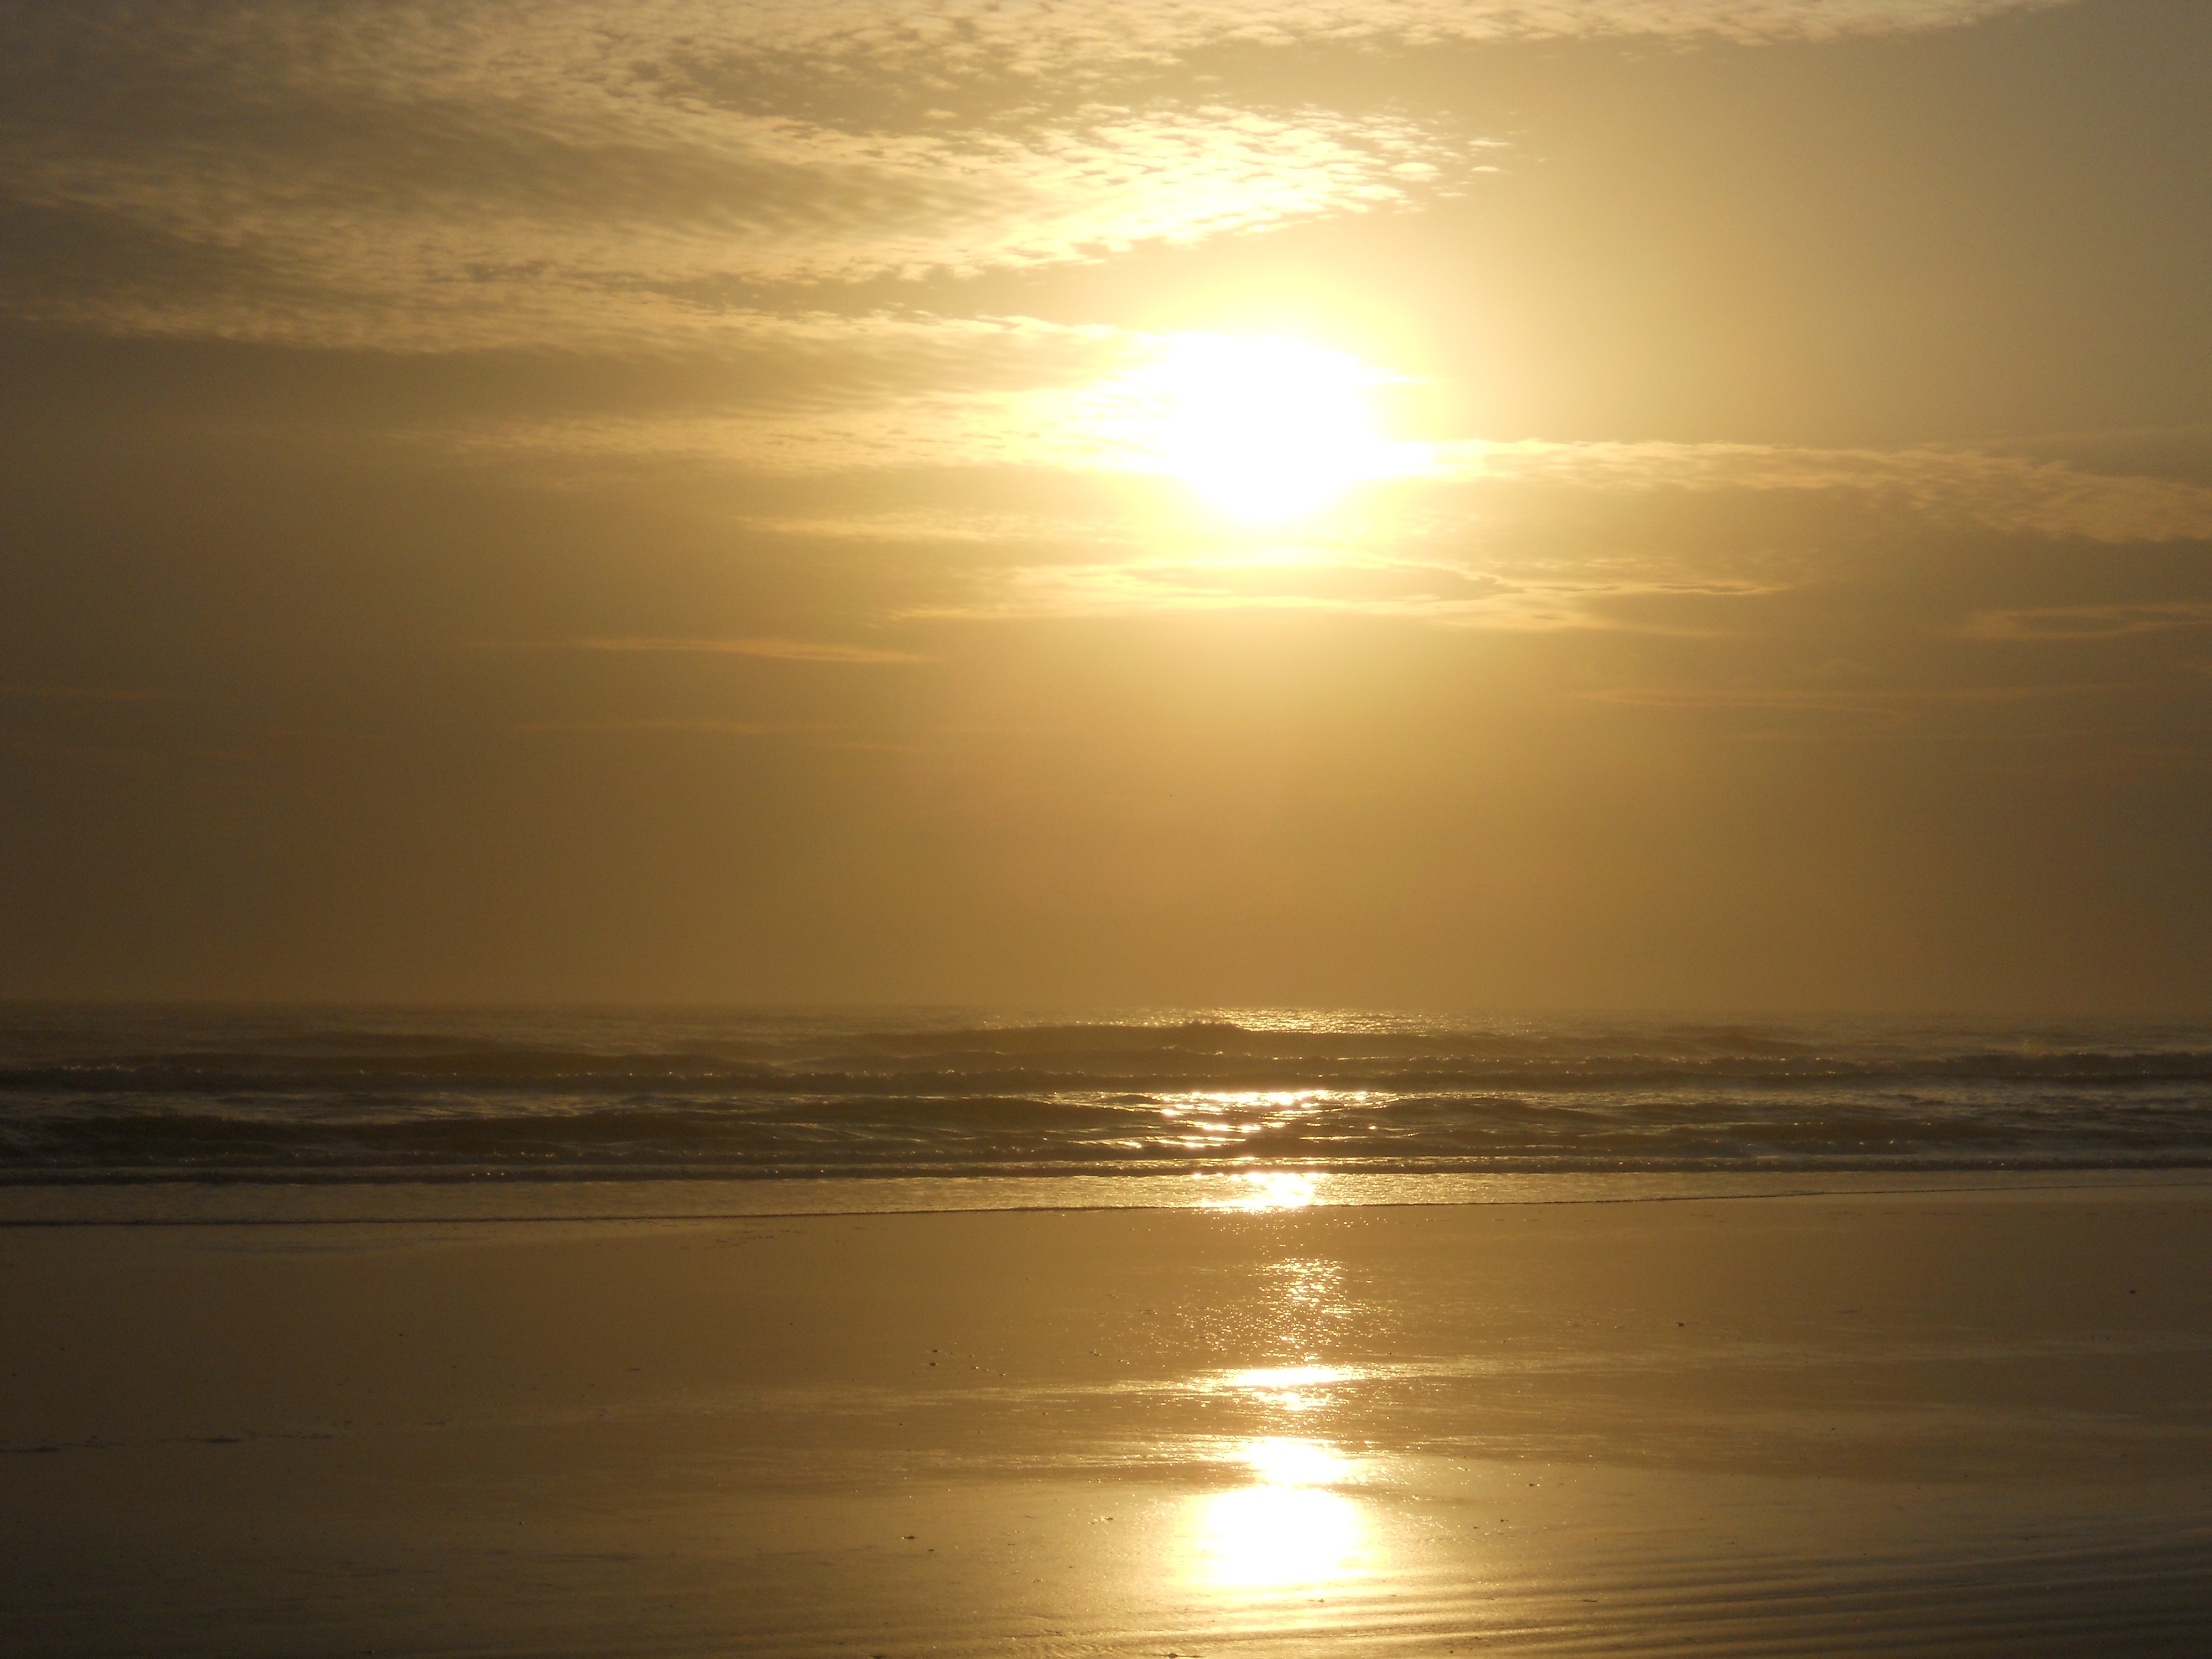
beach, sea, coast, ocean, horizon, cloud, sky, sun, sunrise, sunset, sunlight, morning, wave, dawn, atmosphere, dusk, evening, reflection, body of water, florida, afterglow, astronomical object